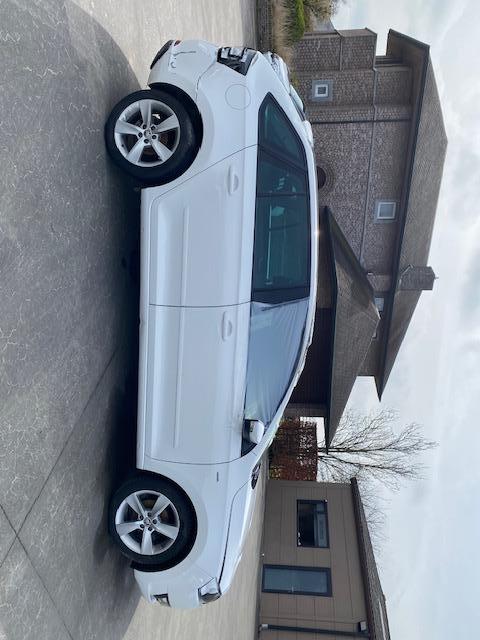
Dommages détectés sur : porte avant droite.
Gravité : mineur